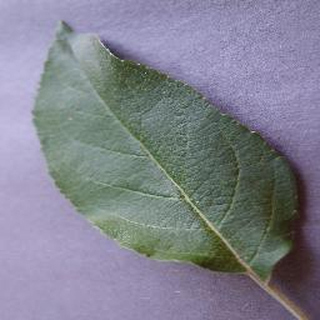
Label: healthy_apple